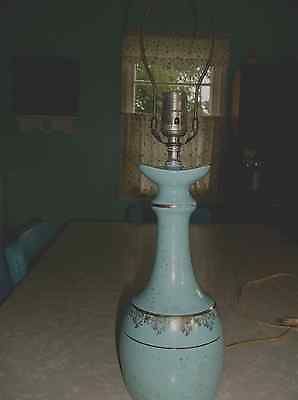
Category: lamp